Indonesian occupation of East Timor

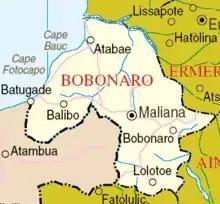
Map of East Timor's Bobonaro District, which lies on the border with Indonesian West Timor. Fighting continued in this region after the civil war, and several cities were captured by Indonesia prior to their full invasion.

Once they had gained control of East Timor, Fretilin faced attacks from the west, by Indonesian military forces—then known as "Angkatan Bersenjata Republik Indonesia" (ABRI)—and by a small group of UDT troops. Indonesia captured the border city of Batugadé on 8 October 1975; nearby Balibó and Maliana were taken eight days later. During the Balibó raid, members of an Australian television news crew—later dubbed the "Balibo Five"—were killed by Indonesian soldiers. Indonesian military officials say the deaths were accidental, and East Timorese witnesses say the journalists were deliberately killed. The deaths, and subsequent campaigns and investigations, attracted international attention and rallied support for East Timorese independence.